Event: Nepal Earthquake
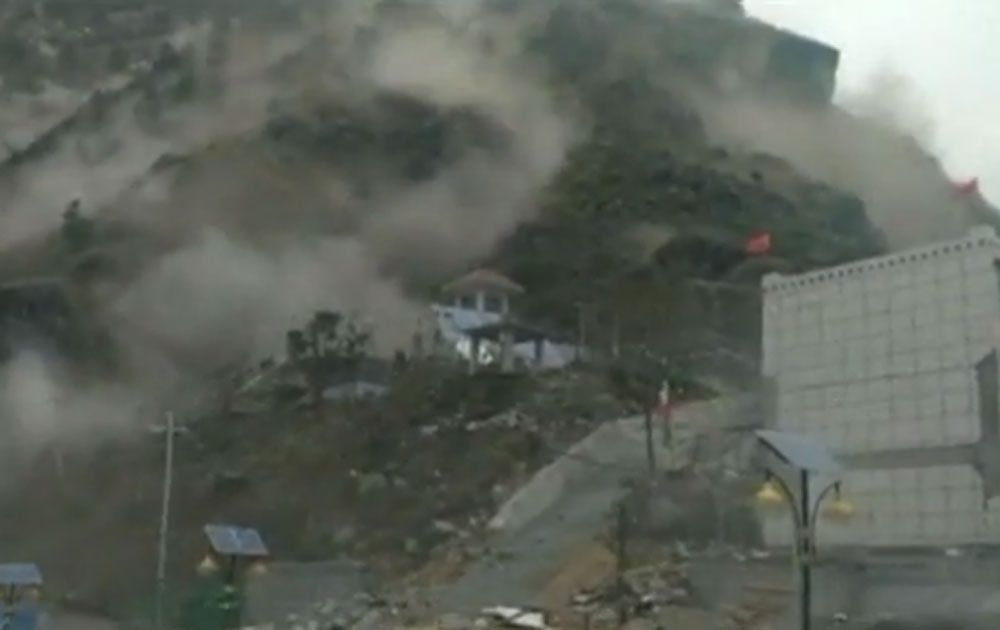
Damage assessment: damage